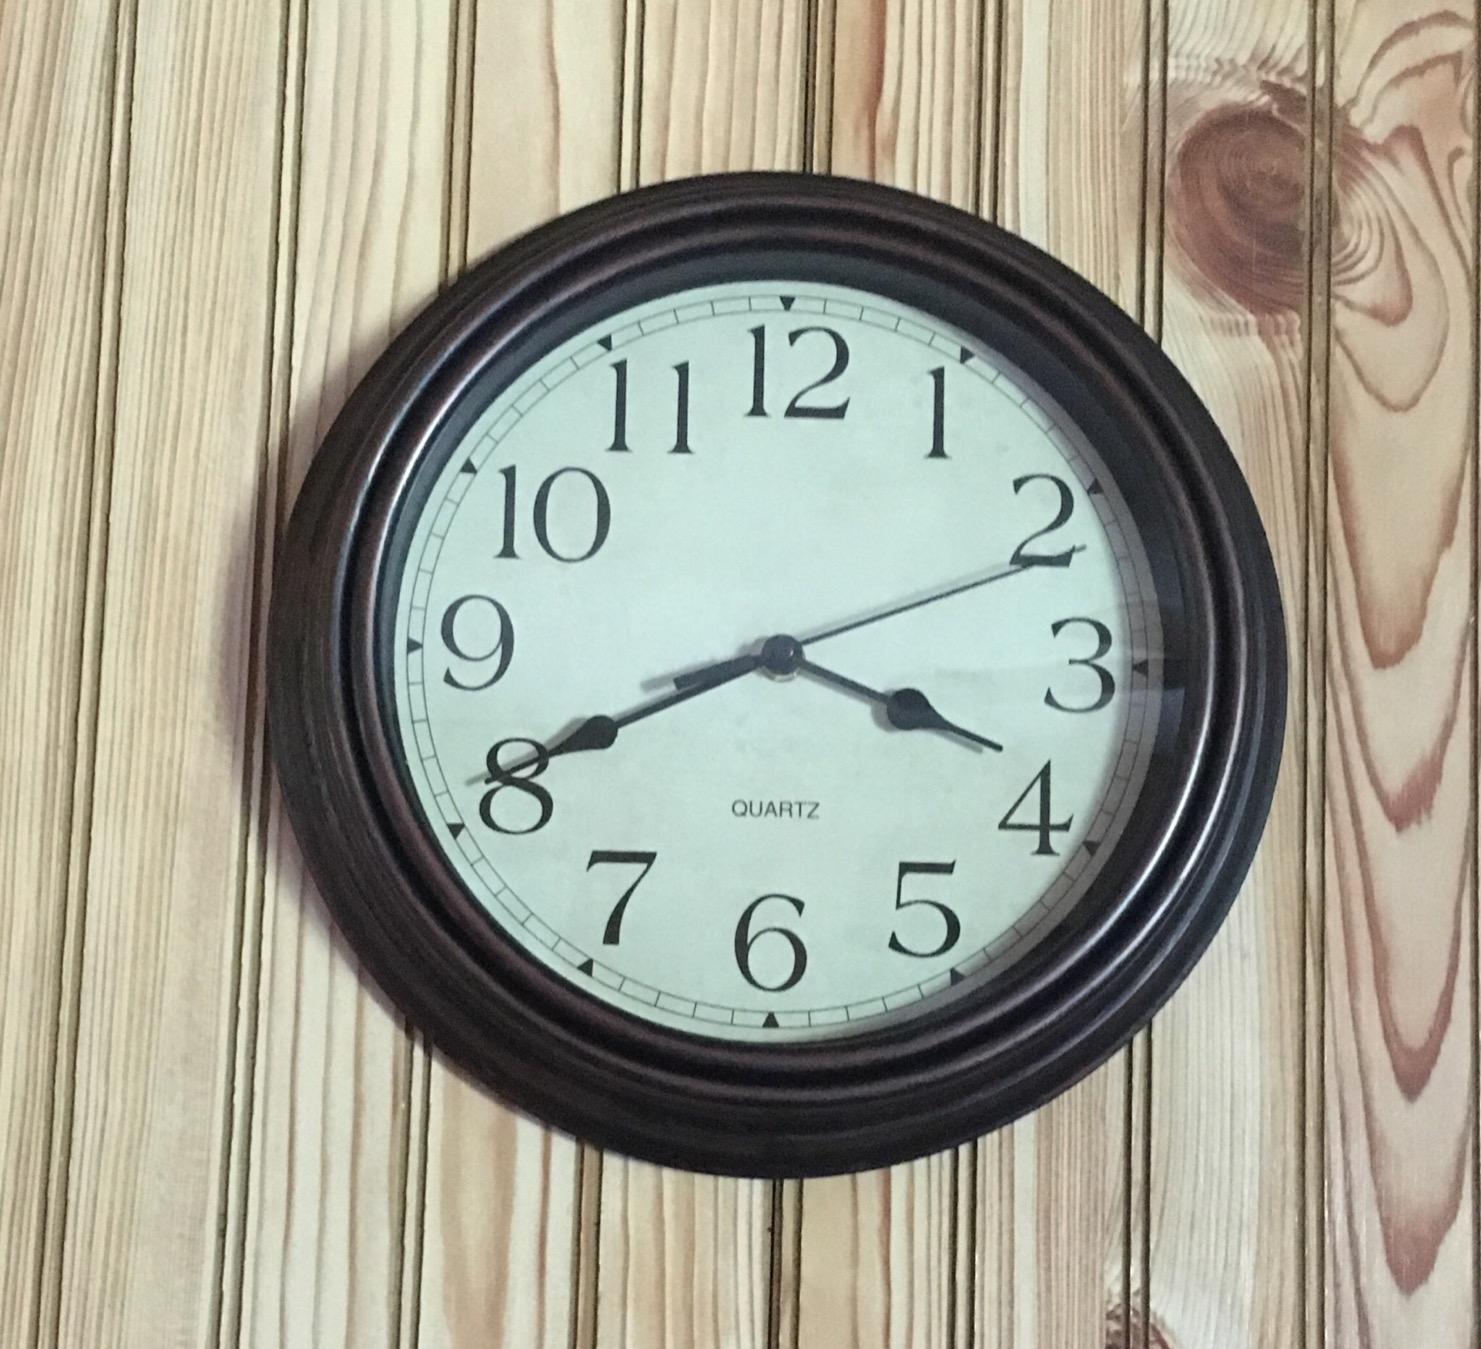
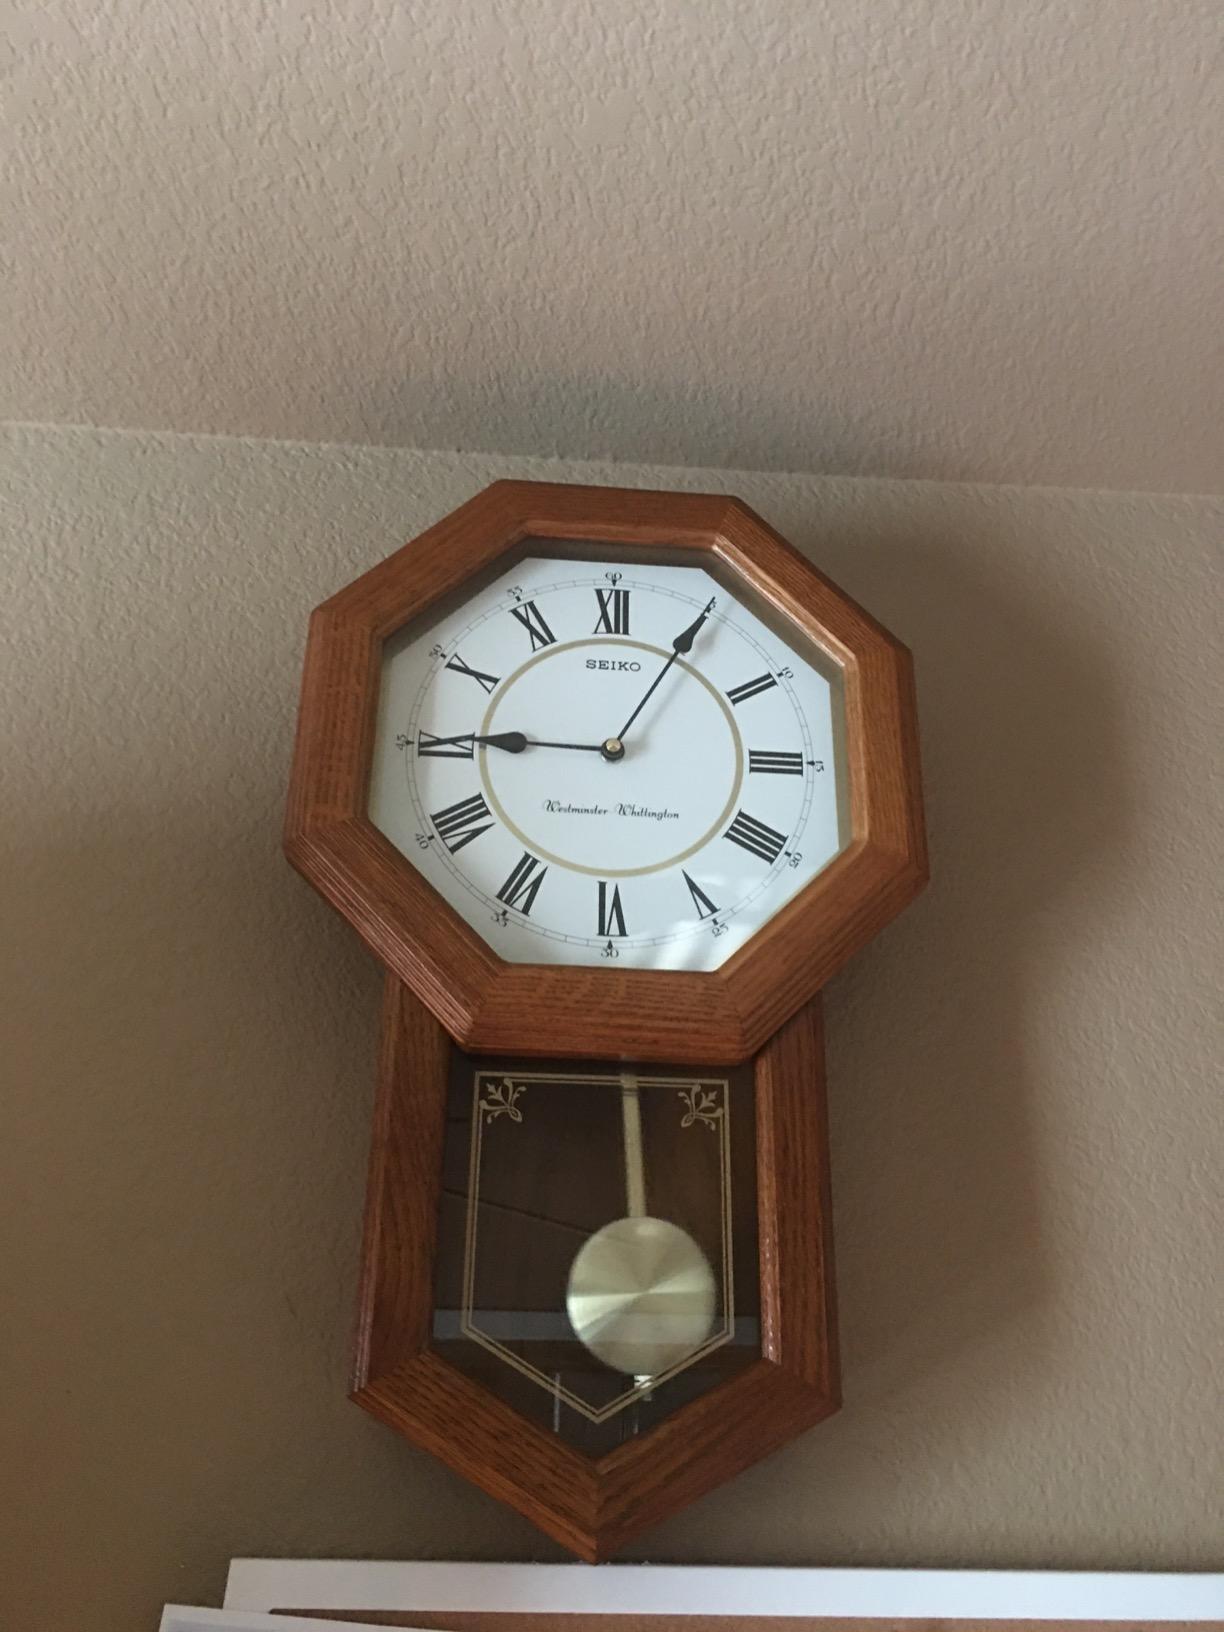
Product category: clock
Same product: no